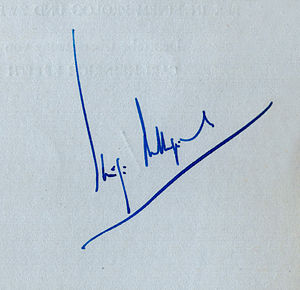
Luigi Dallapiccola
Luigi Dallapiccola var en italiensk komponist.